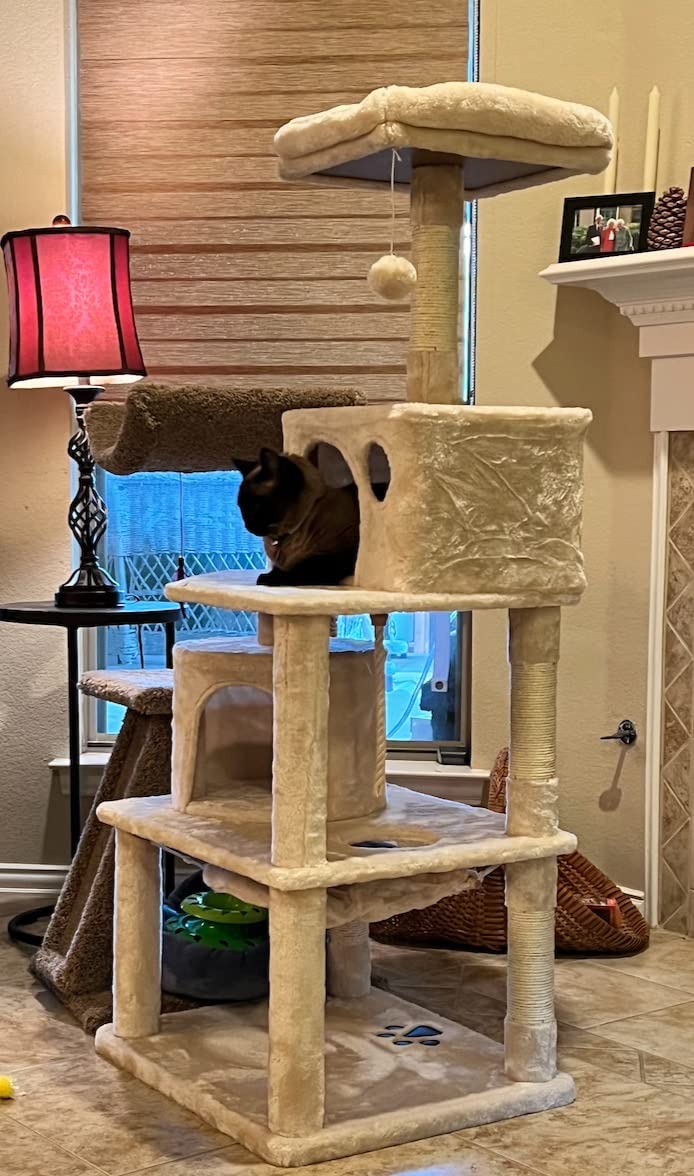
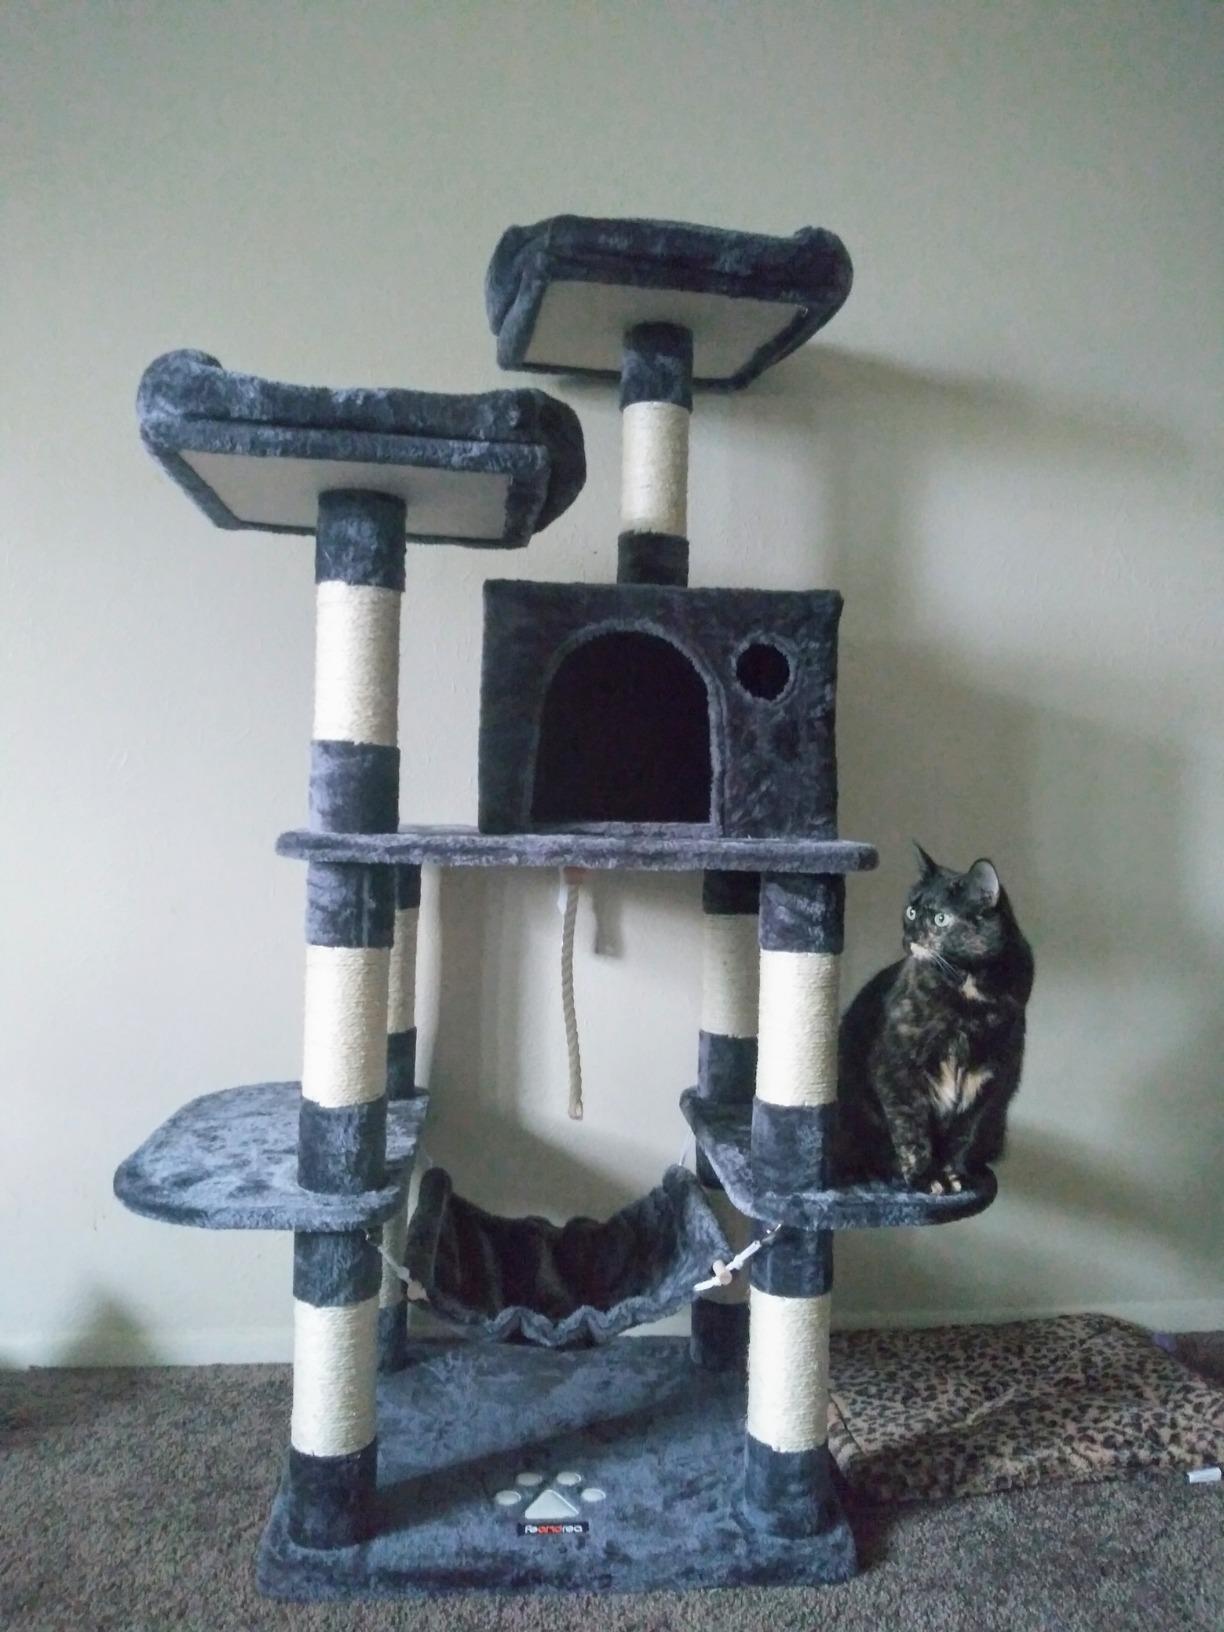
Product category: items_cat tree
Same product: no